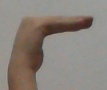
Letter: haa